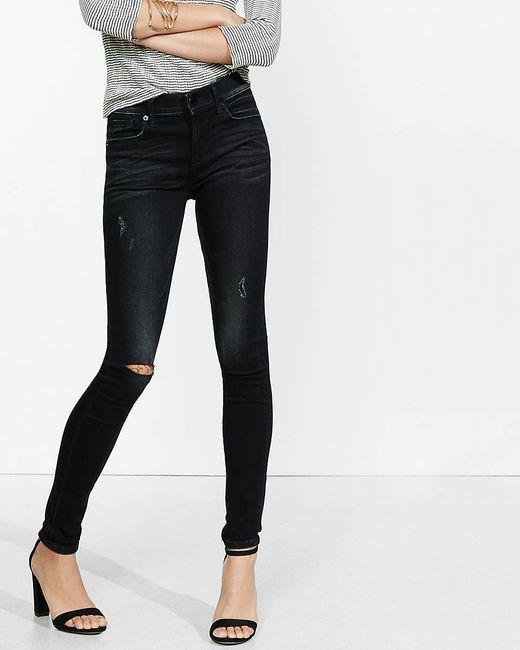
Damen taillierte schwarze Jeans mit schwarz-weißer Langarmbluse